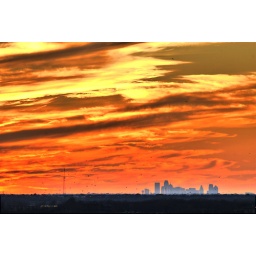
Two large passenger jets passing each other with minimal separation over Dallas in a sky busy with bird traffic.